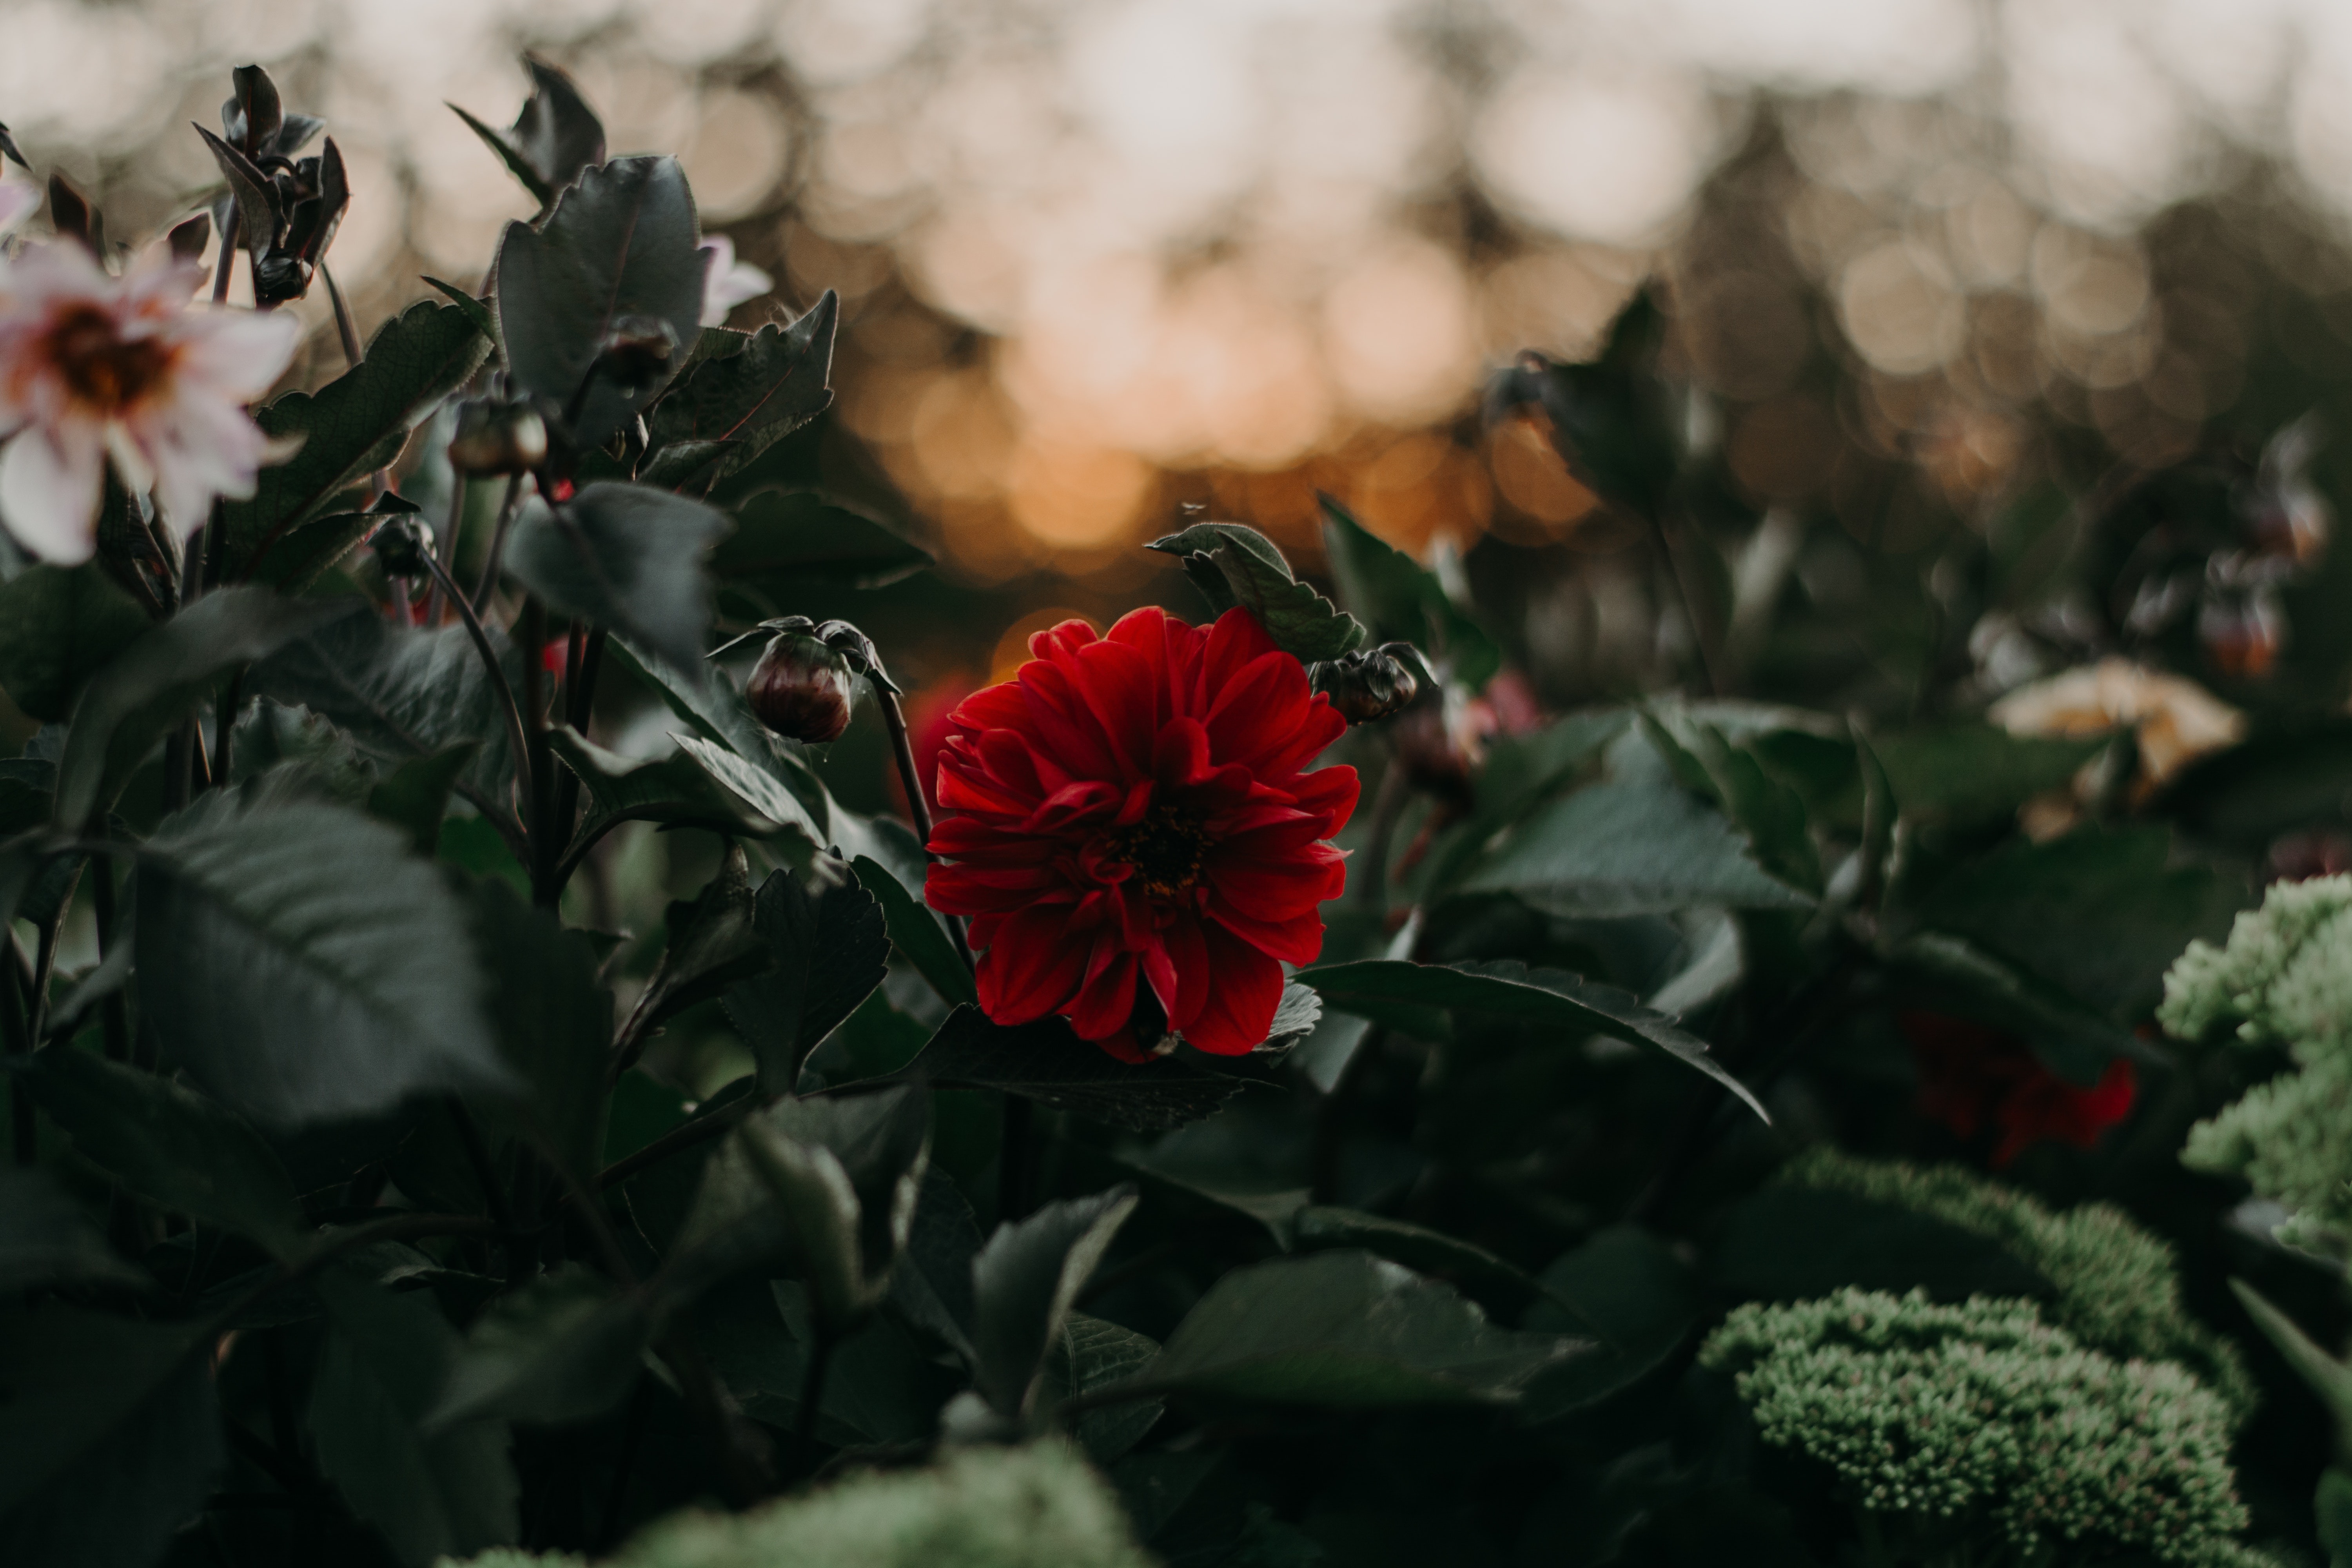
flower, flowering plant, plant, petal, red, wildflower, annual plant, malvales, camellia